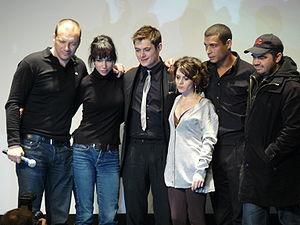
L'équipe du film Frontière(s)
Adel Bencherif, né le 30 mai 1975 à Saint-Maurice dans le Val-de-Marne, est un acteur français.
Frontière(s) est un film d'horreur français de genre slasher réalisé par Xavier Gens, sorti en 2007.